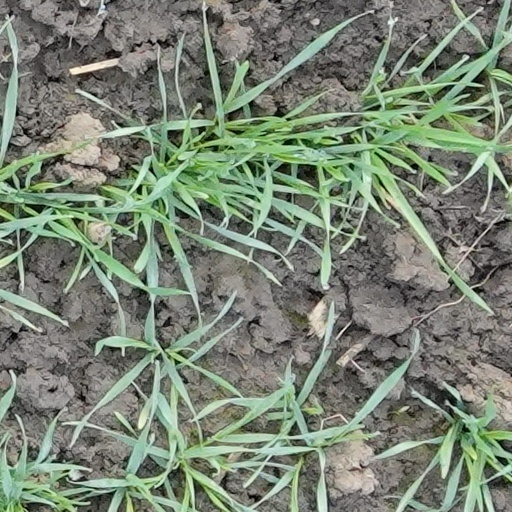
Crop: wheat